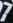
Number: 7